William Wilkinson (architect)

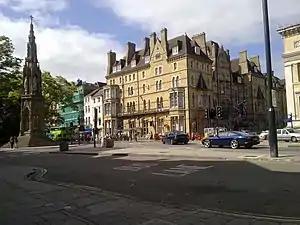
The Randolph Hotel, Oxford between the Martyrs' Memorial (left) and Taylor Institution (just visible, right)

Wilkinson's father was a builder in Witney in Oxfordshire. William's elder brother George Wilkinson (1814–1890) was also an architect, as were William's nephews C.C. Rolfe (died 1907) and H.W. Moore (1850–1915).